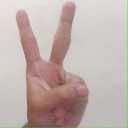
अक्षर: क